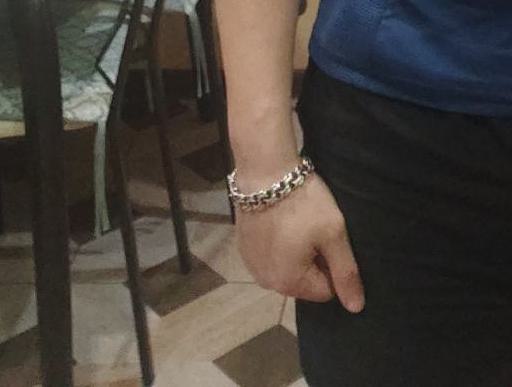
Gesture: no_gesture